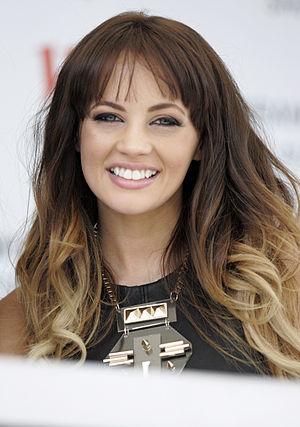
Samantha Jade Gibbs est une auteure-compositrice-interprète, actrice et mannequin australienne.